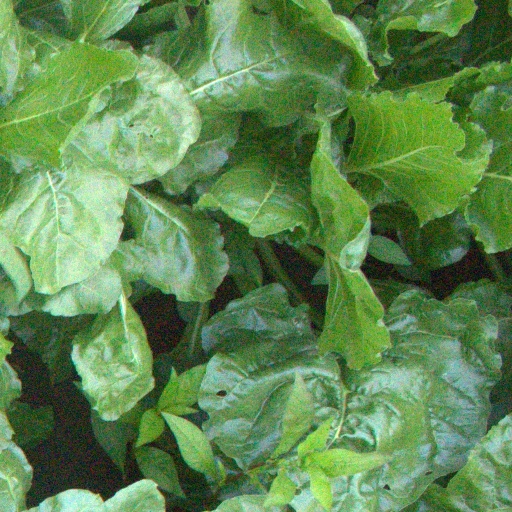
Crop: sugar beet